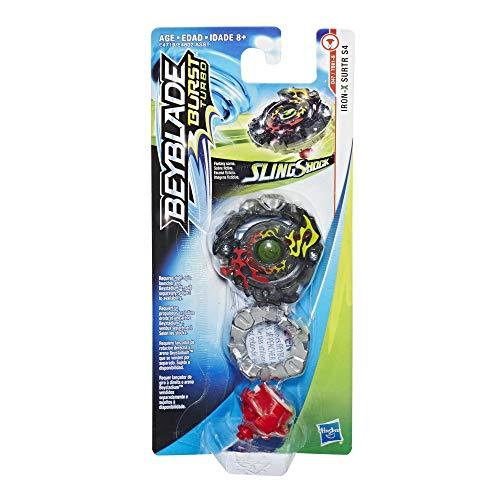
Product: BEYBLADE Burst Turbo Slingshock Single Top Iron-X Surtr S4, Multicolor
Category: Toys & Games | Games & Accessories | Gaming Tops
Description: Beyblade burst turbo slingshock iron-x surtr S4 D47 tb01-s right-spin top -- balance Type.
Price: $15.90
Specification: ProductDimensions:1.2x3.5x7.8inches|ItemWeight:1.28ounces|ShippingWeight:1.6ounces(Viewshippingratesandpolicies)|ASIN:B07D4ZM4PQ|Itemmodelnumber:E4719AS00|Manufacturerrecommendedage:8yearsandup